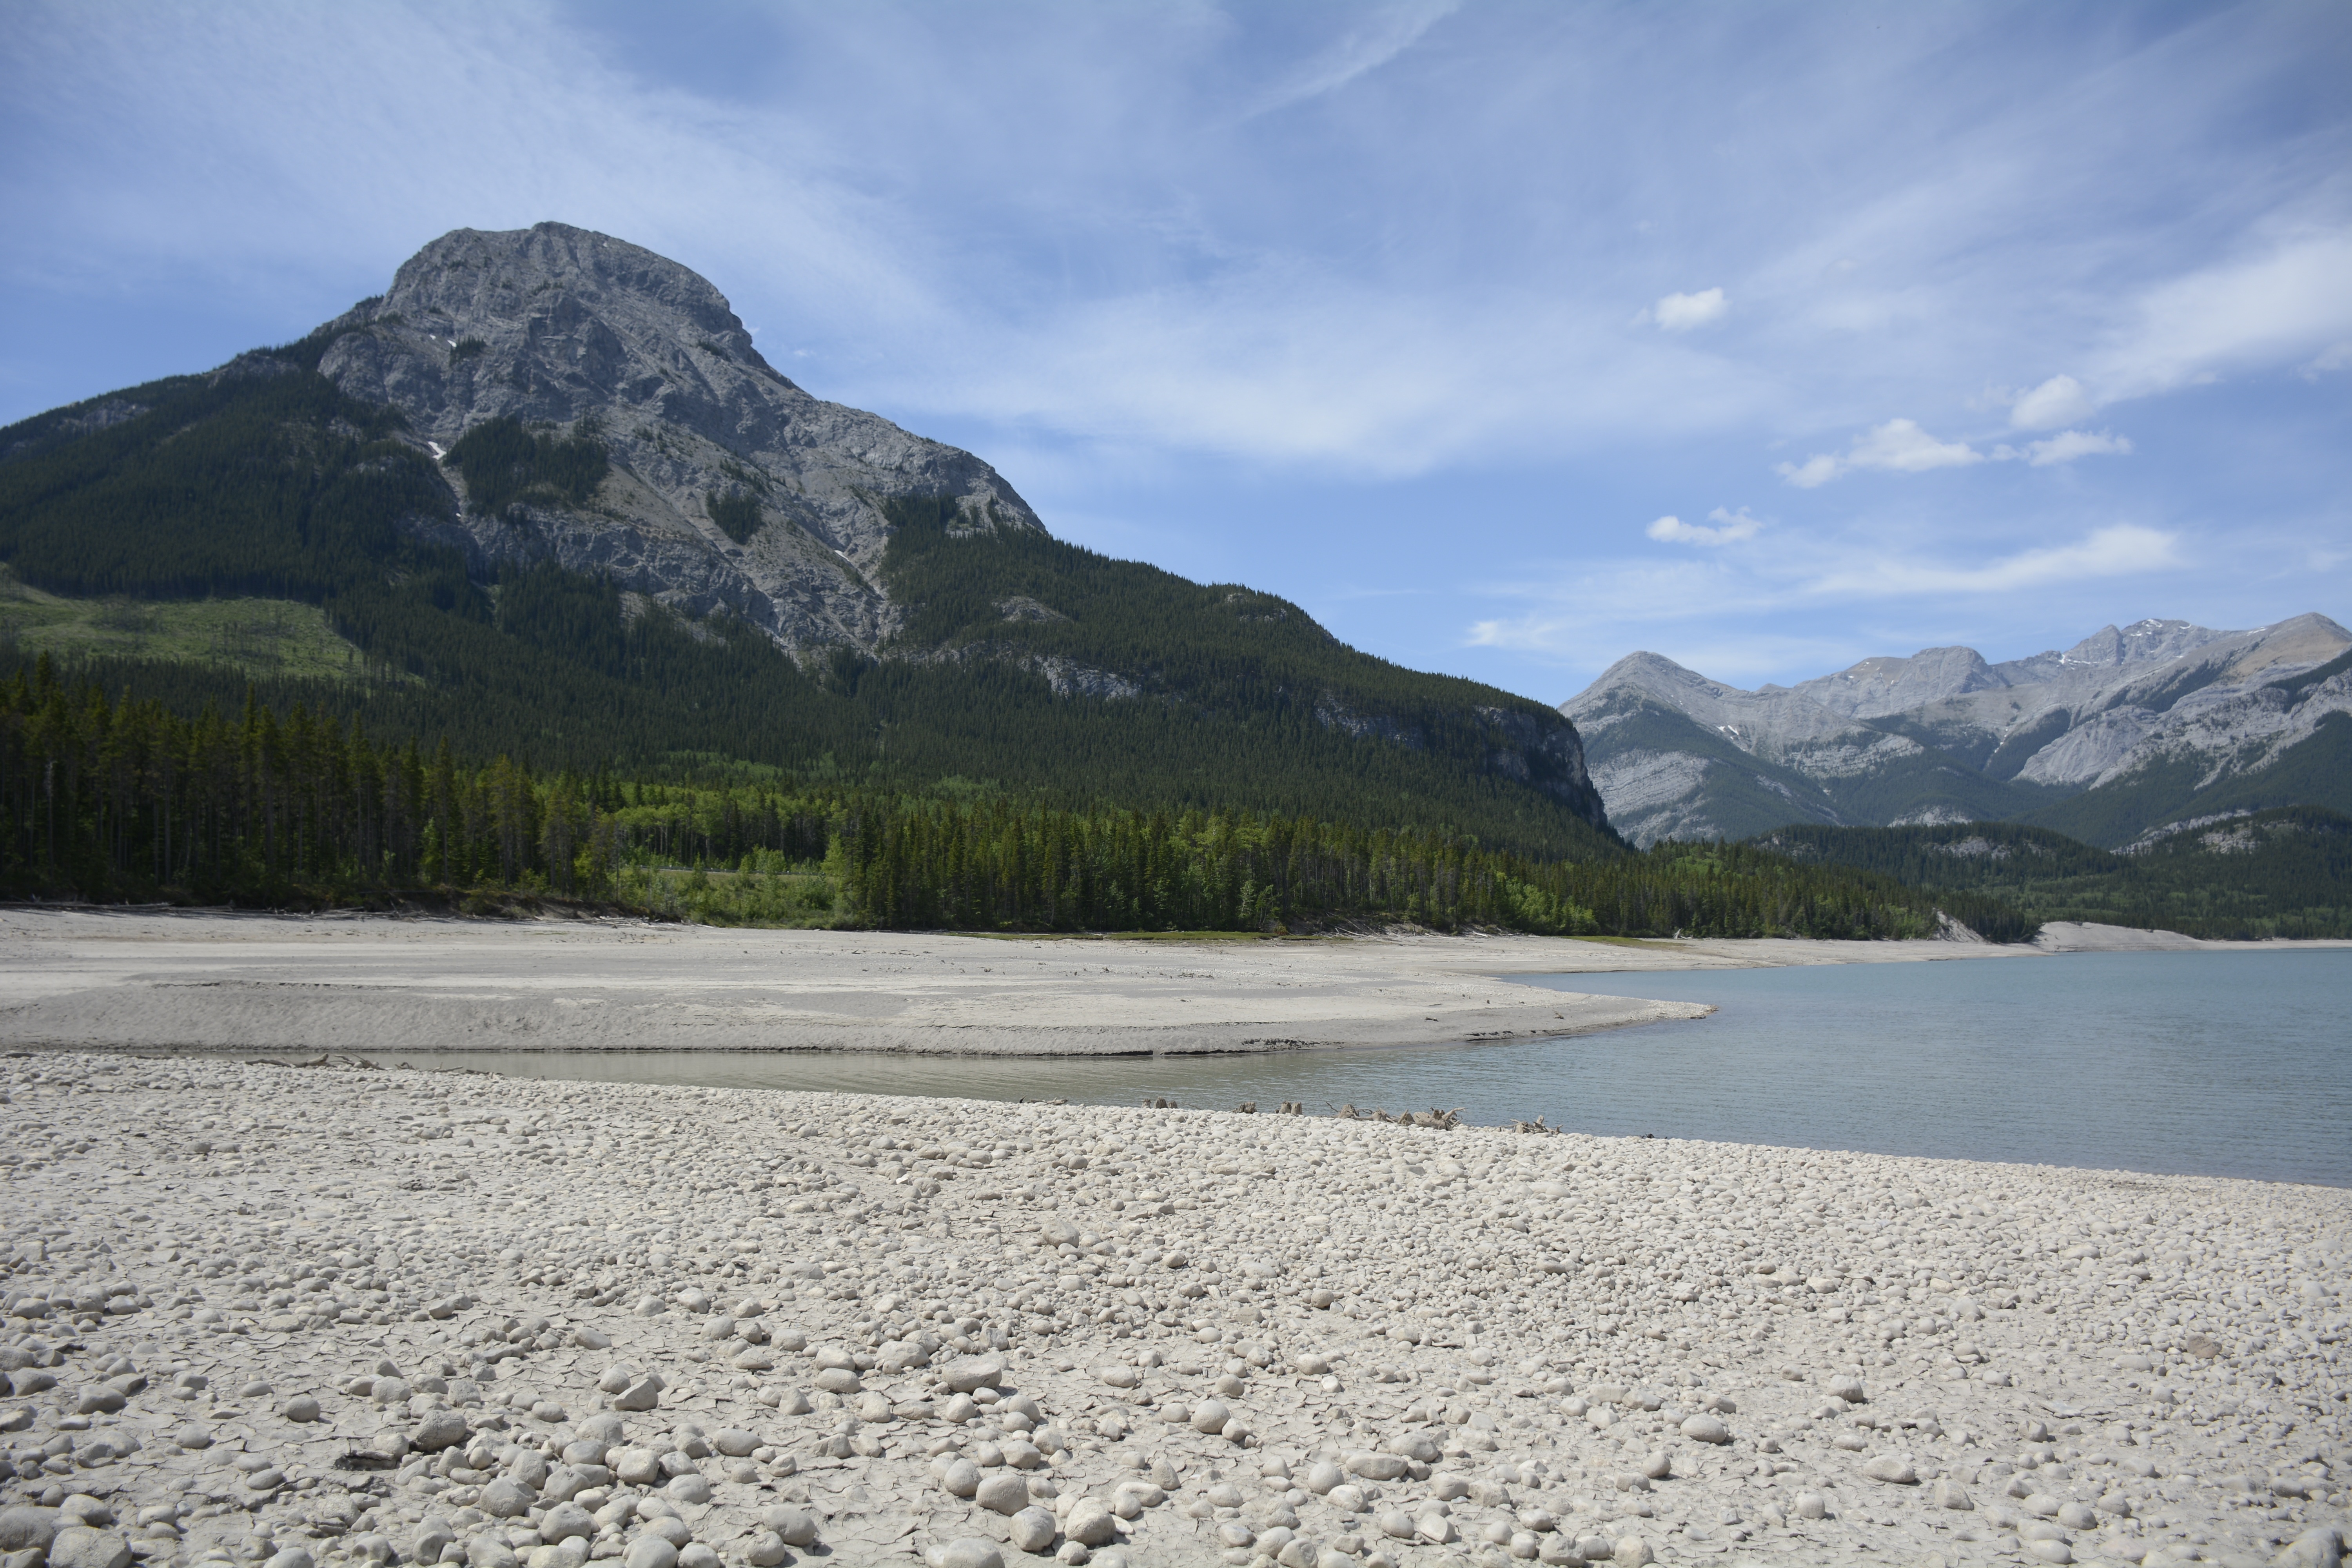
landscape, sea, water, nature, wilderness, mountain, cloud, sky, lake, valley, mountain range, glacier, fjord, reservoir, highland, mountains, plateau, fell, calgary, alberta, loch, moraine, kananaskis, landform, geographical feature, mountainous landforms, glacial landform